Canada at the 1928 Winter Olympics

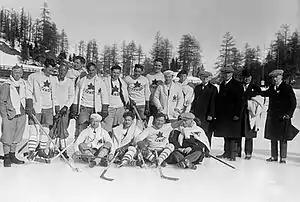
Black and white photo of a hockey team outside on natural ice, including fourteen players dressed in hockey equipment white sweaters with a maple leaf crest, and four men dressed in dark suits and overcoats

The University of Toronto Graduates as the 1927 Allan Cup champions were chosen to represent Canada in ice hockey, and Hewitt oversaw the team's finances at the Olympics. Conn Smythe coached the team during the OHA season, but refused to go to the Olympics due to disagreements on which players were added to the team by the Canadian Olympic Committee. The Graduates went without Smythe, led by team captain Red Porter.